Kamui Kobayashi

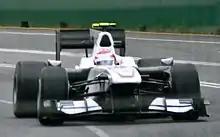
Kobayashi driving for Sauber at the 2010 Australian Grand Prix

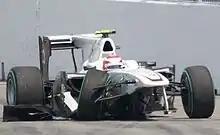
Kobayashi became another victim of the "Wall of Champions" at the 2010 Canadian Grand Prix

Following Toyota's withdrawal, Kobayashi faced an uncertain future, but he was mentioned in lists of probable drivers for the series' new teams for 2010. After weeks of speculation, it was confirmed on 17 December 2009, he would drive for Sauber for the 2010 season. Despite the team having been sold by BMW back to founder Peter Sauber after the 2009 season, and no longer using BMW components, the team was still named BMW Sauber as it had been known for the past four seasons. His teammate was former McLaren tester Pedro de la Rosa. Kobayashi completed his first laps in the new Sauber C29 chassis during F1 winter testing on 2 February.